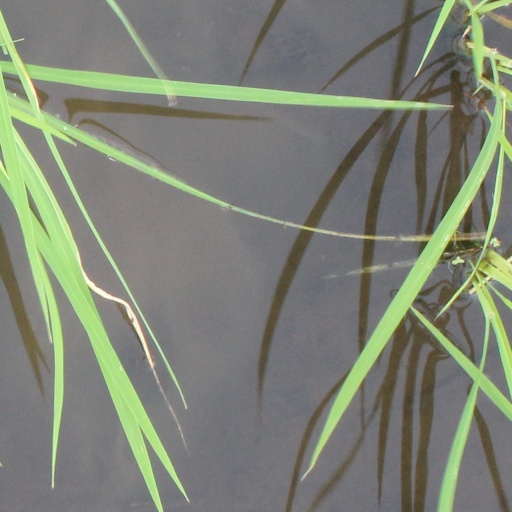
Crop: rice